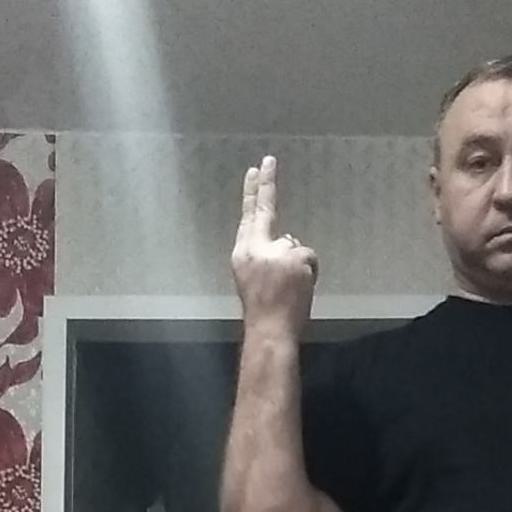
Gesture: two_up_inverted